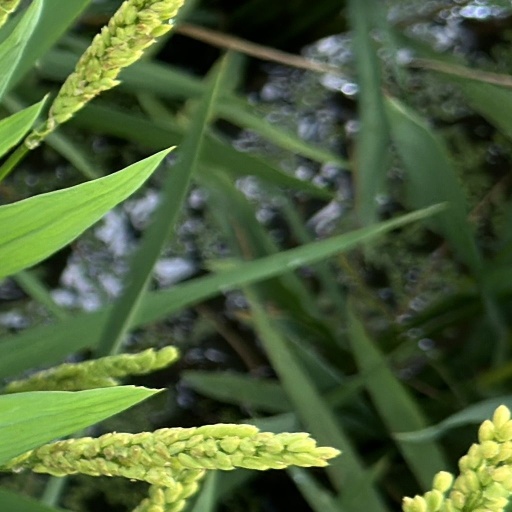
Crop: rice